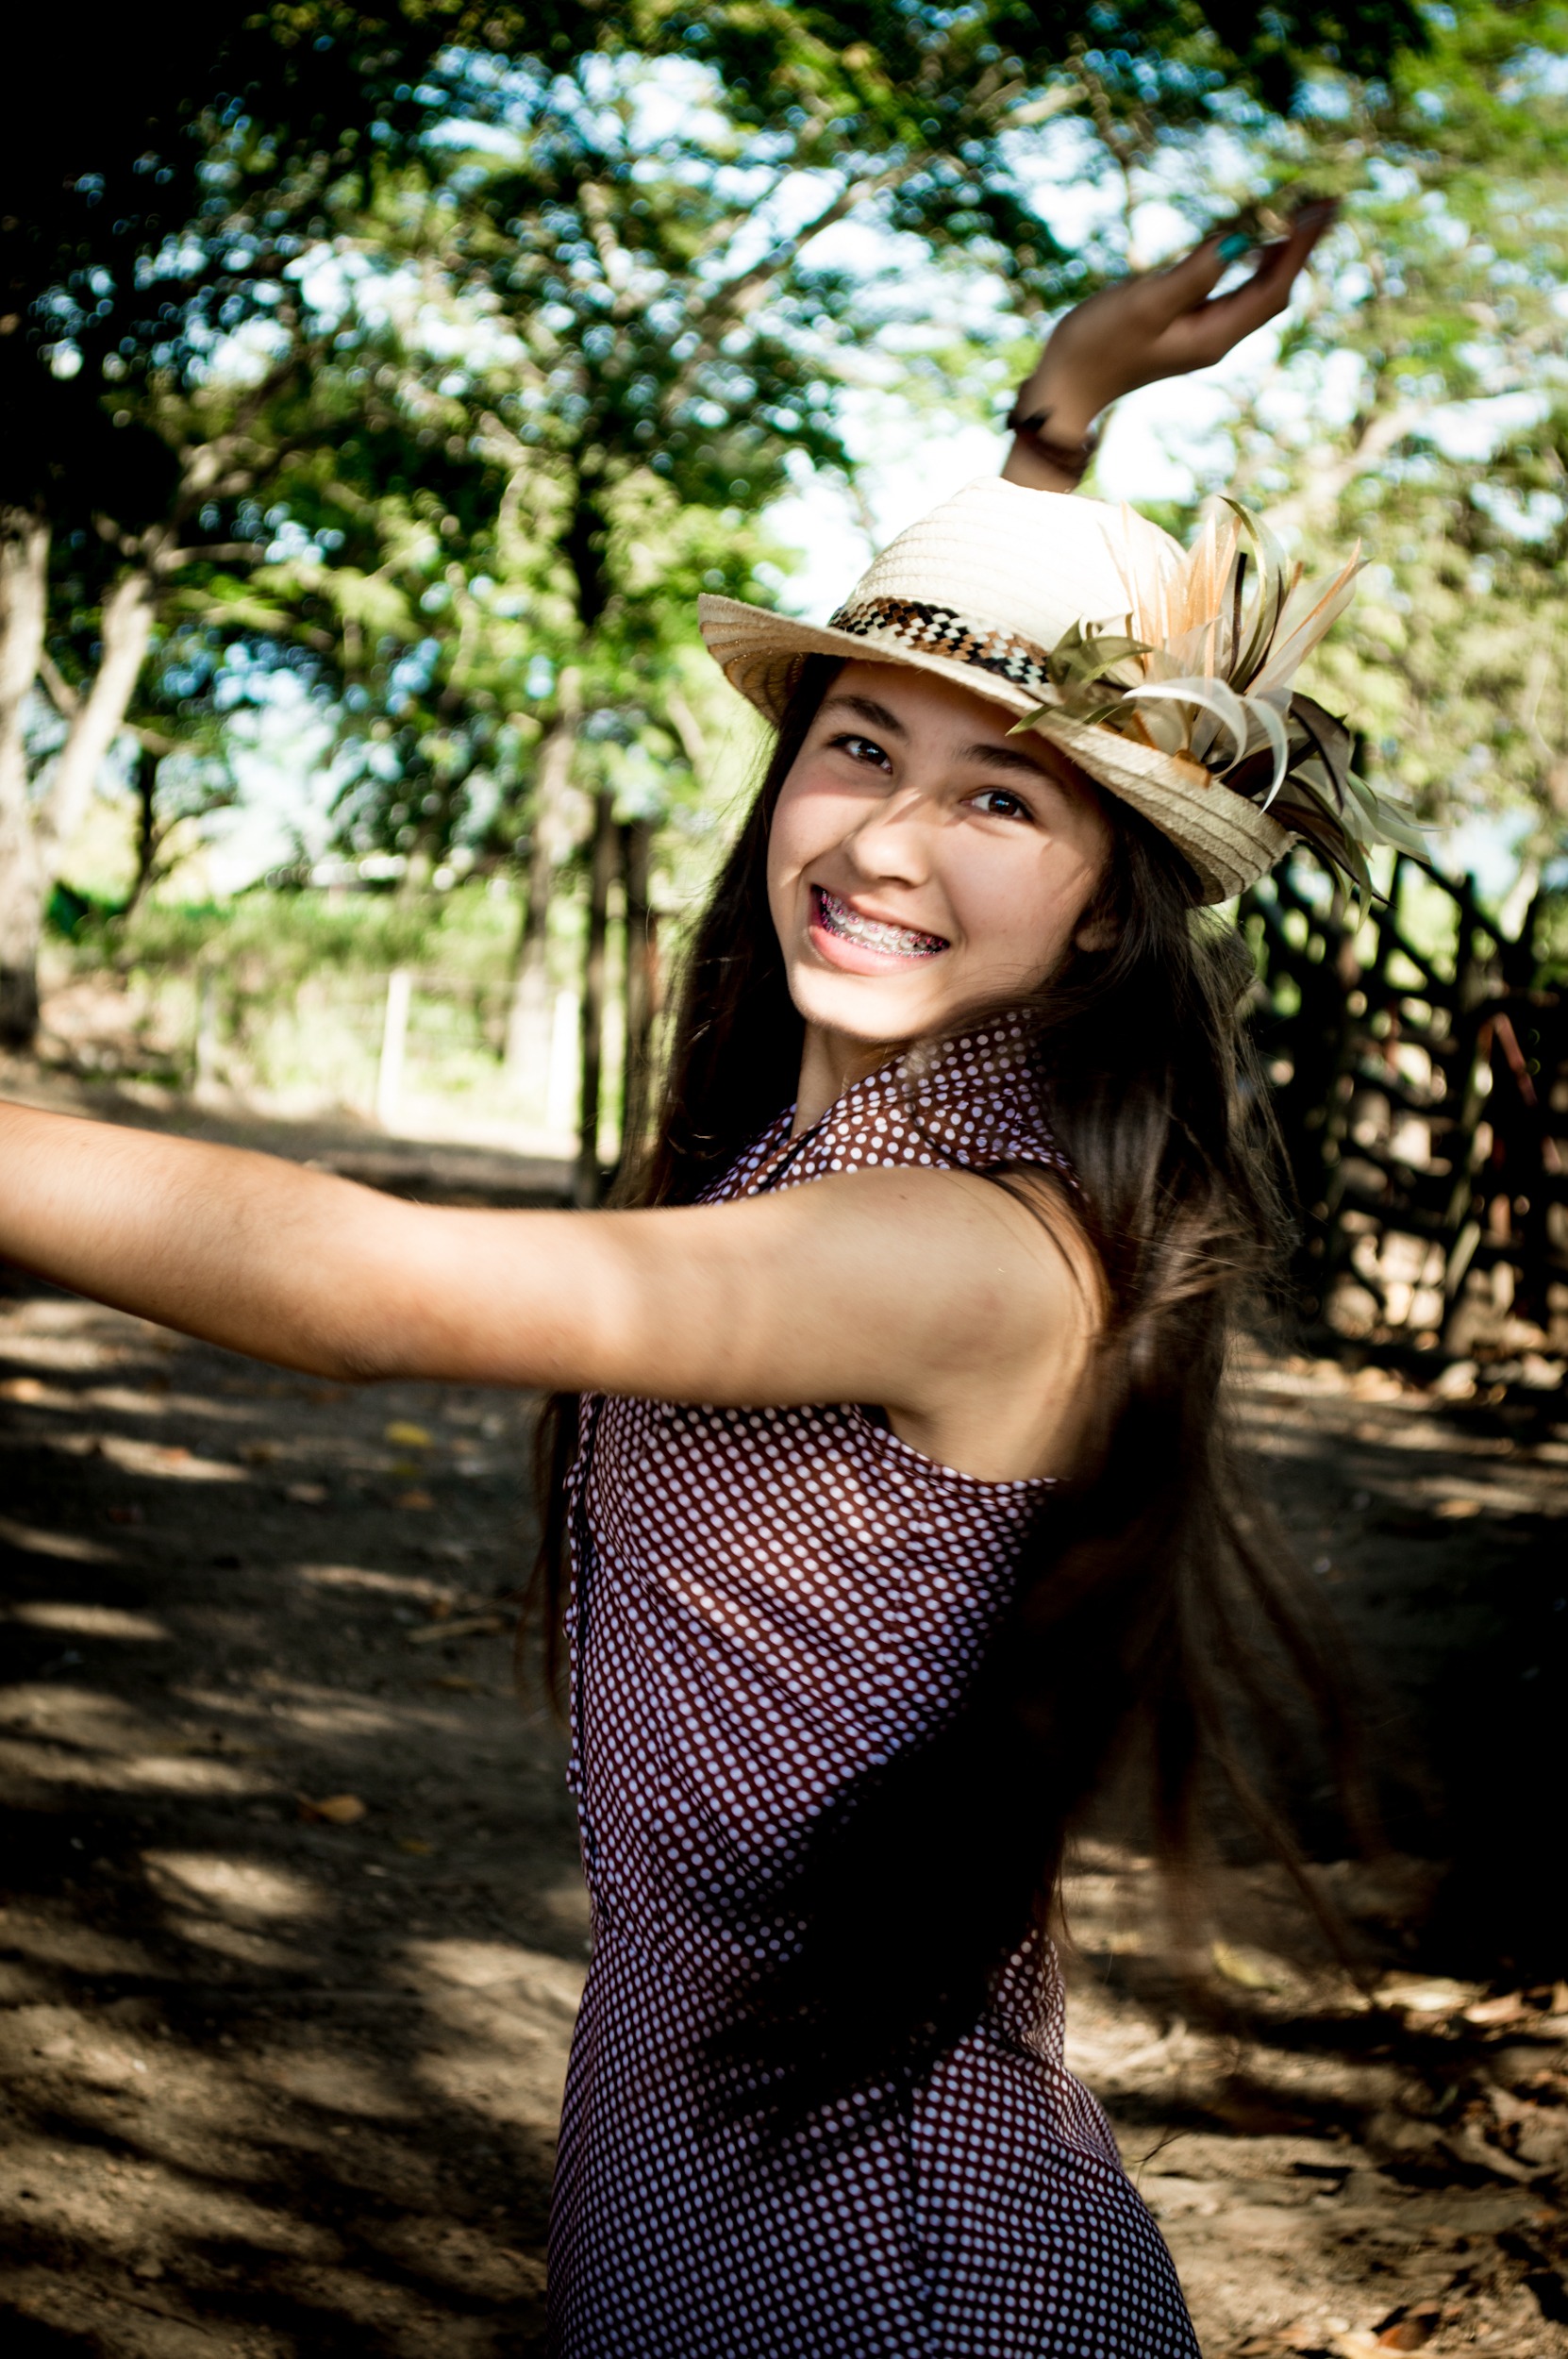
person, girl, woman, photography, portrait, model, spring, child, fashion, clothing, lady, smiling, children, dress, happy, eye, photograph, beauty, joy, image, photo shoot, portrait photography